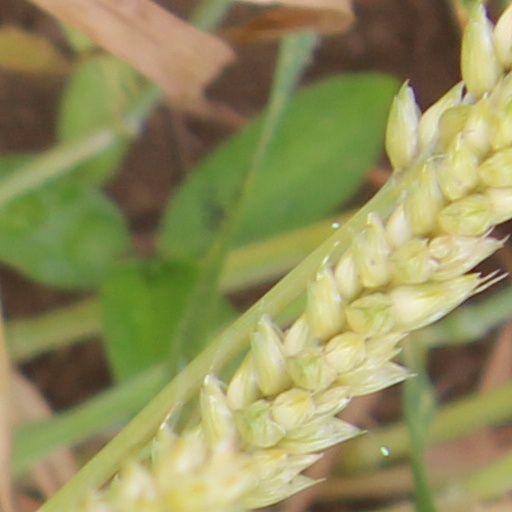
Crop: wheat